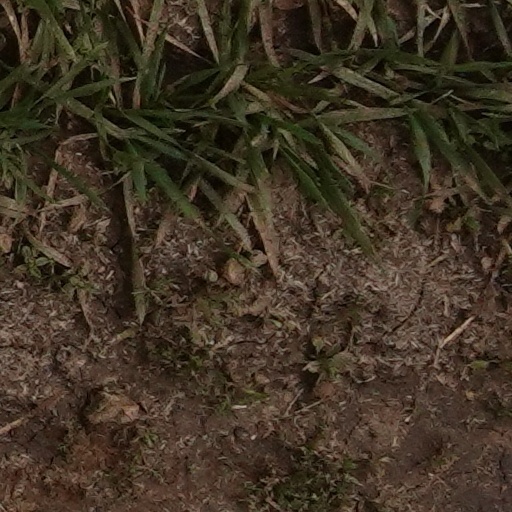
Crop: wheat